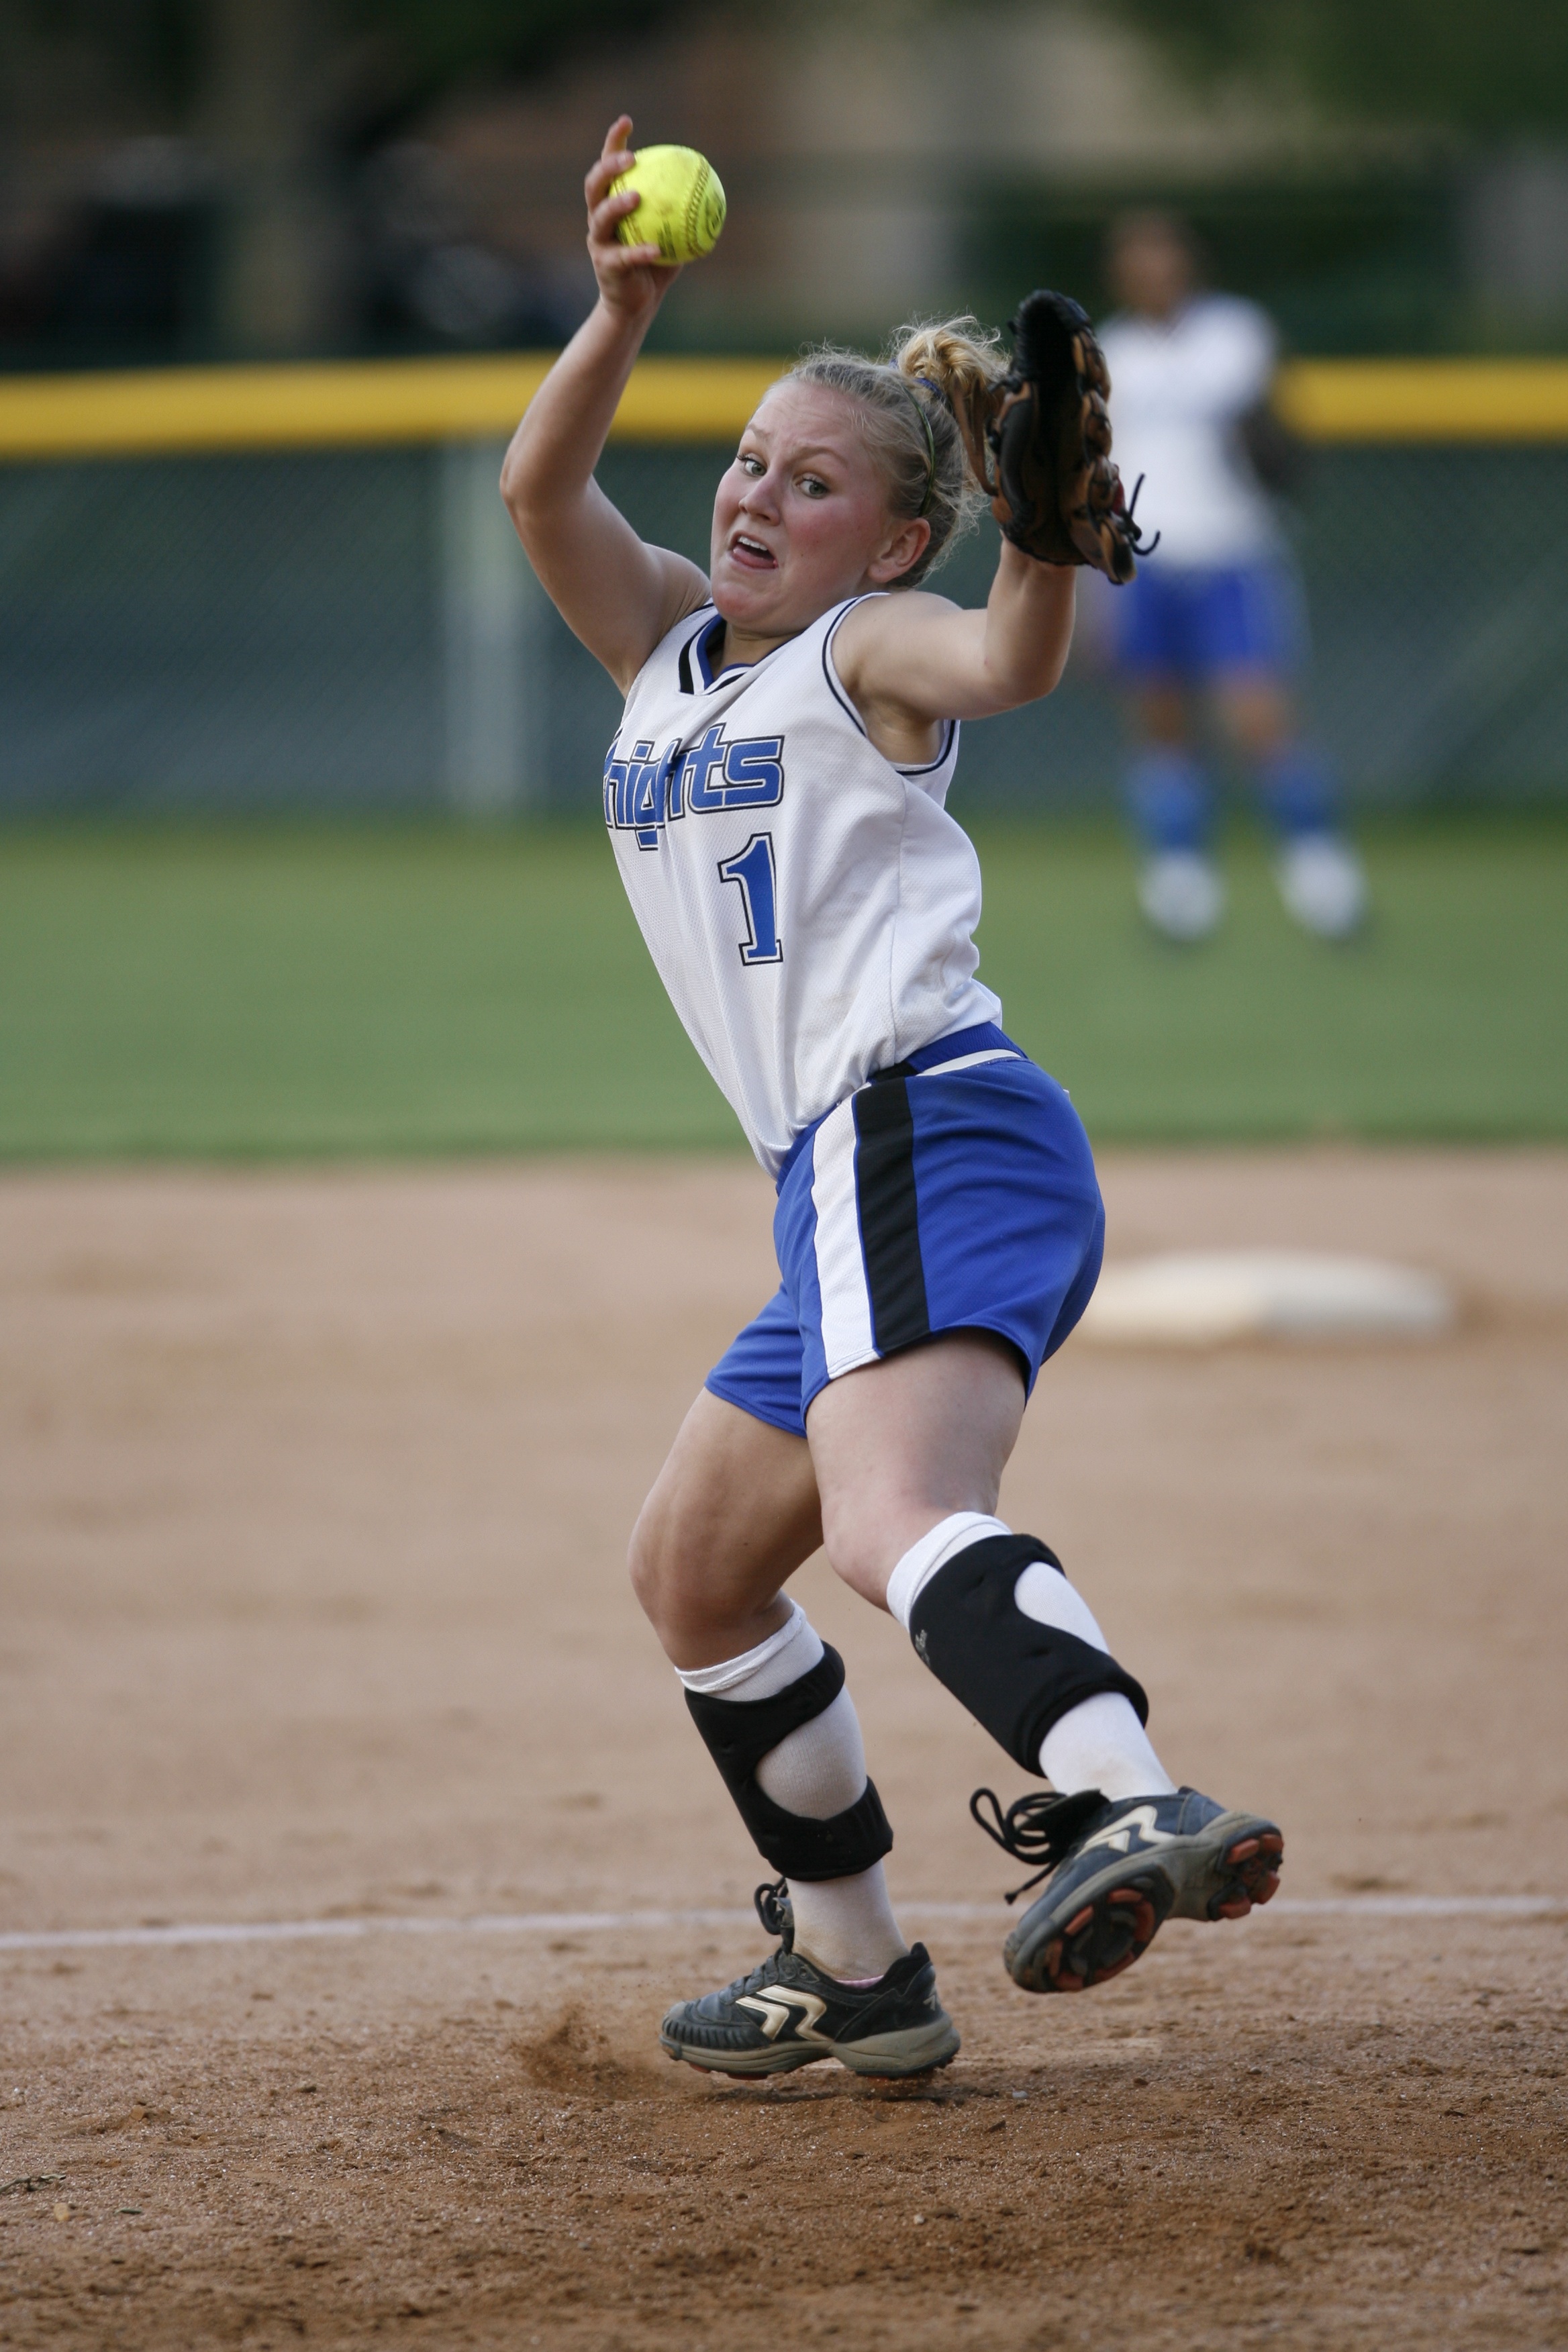
grass, fence, girl, baseball, sport, game, female, young, spring, youth, action, soccer, playing, player, pitch, activity, ballpark, competition, sports, pitcher, ball, championship, tournament, tackle, outdoor activities, softball, pitching, infield, ball game, team sport, pitcher's mound, college baseball, competition event, bat and ball games, baseball positions, college softball